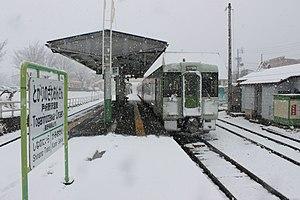
La ligne Iiyama est une ligne ferroviaire au Japon. Elle relie la gare de Toyono dans la préfecture de Nagano à celle de Echigo-Kawaguchi dans la préfecture de Niigata. La ligne fait partie du réseau de la East Japan Railway Company.